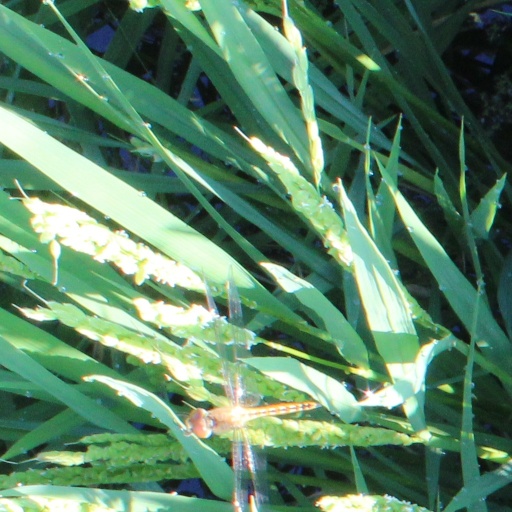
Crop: rice